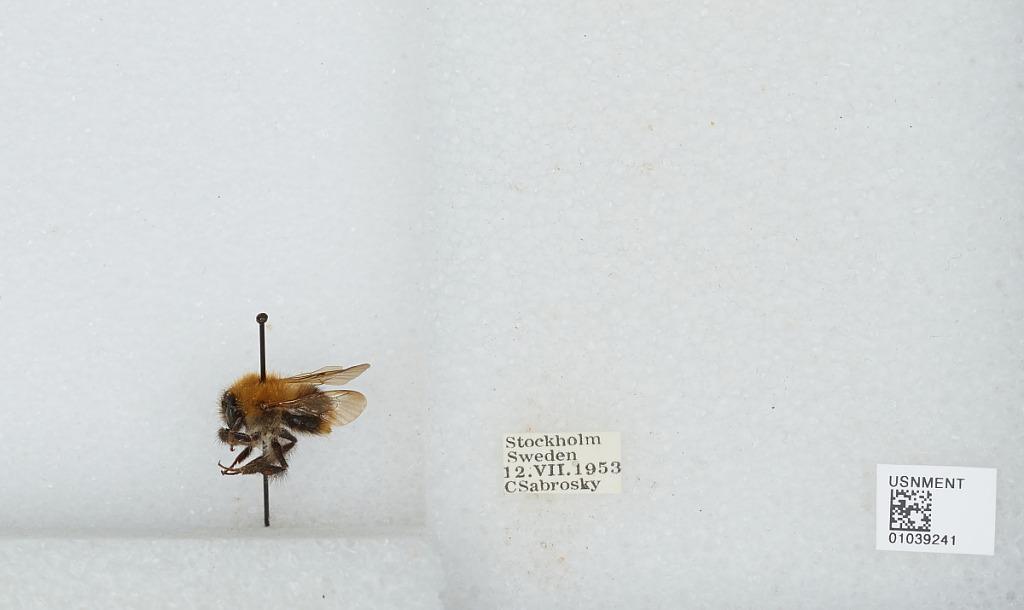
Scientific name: Bombus (Thoracobombus) pascuorum (Scopoli)
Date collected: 1953-7-12
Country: Sweden
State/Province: Stockholm
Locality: Stockholm
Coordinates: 59.3294, 18.0686